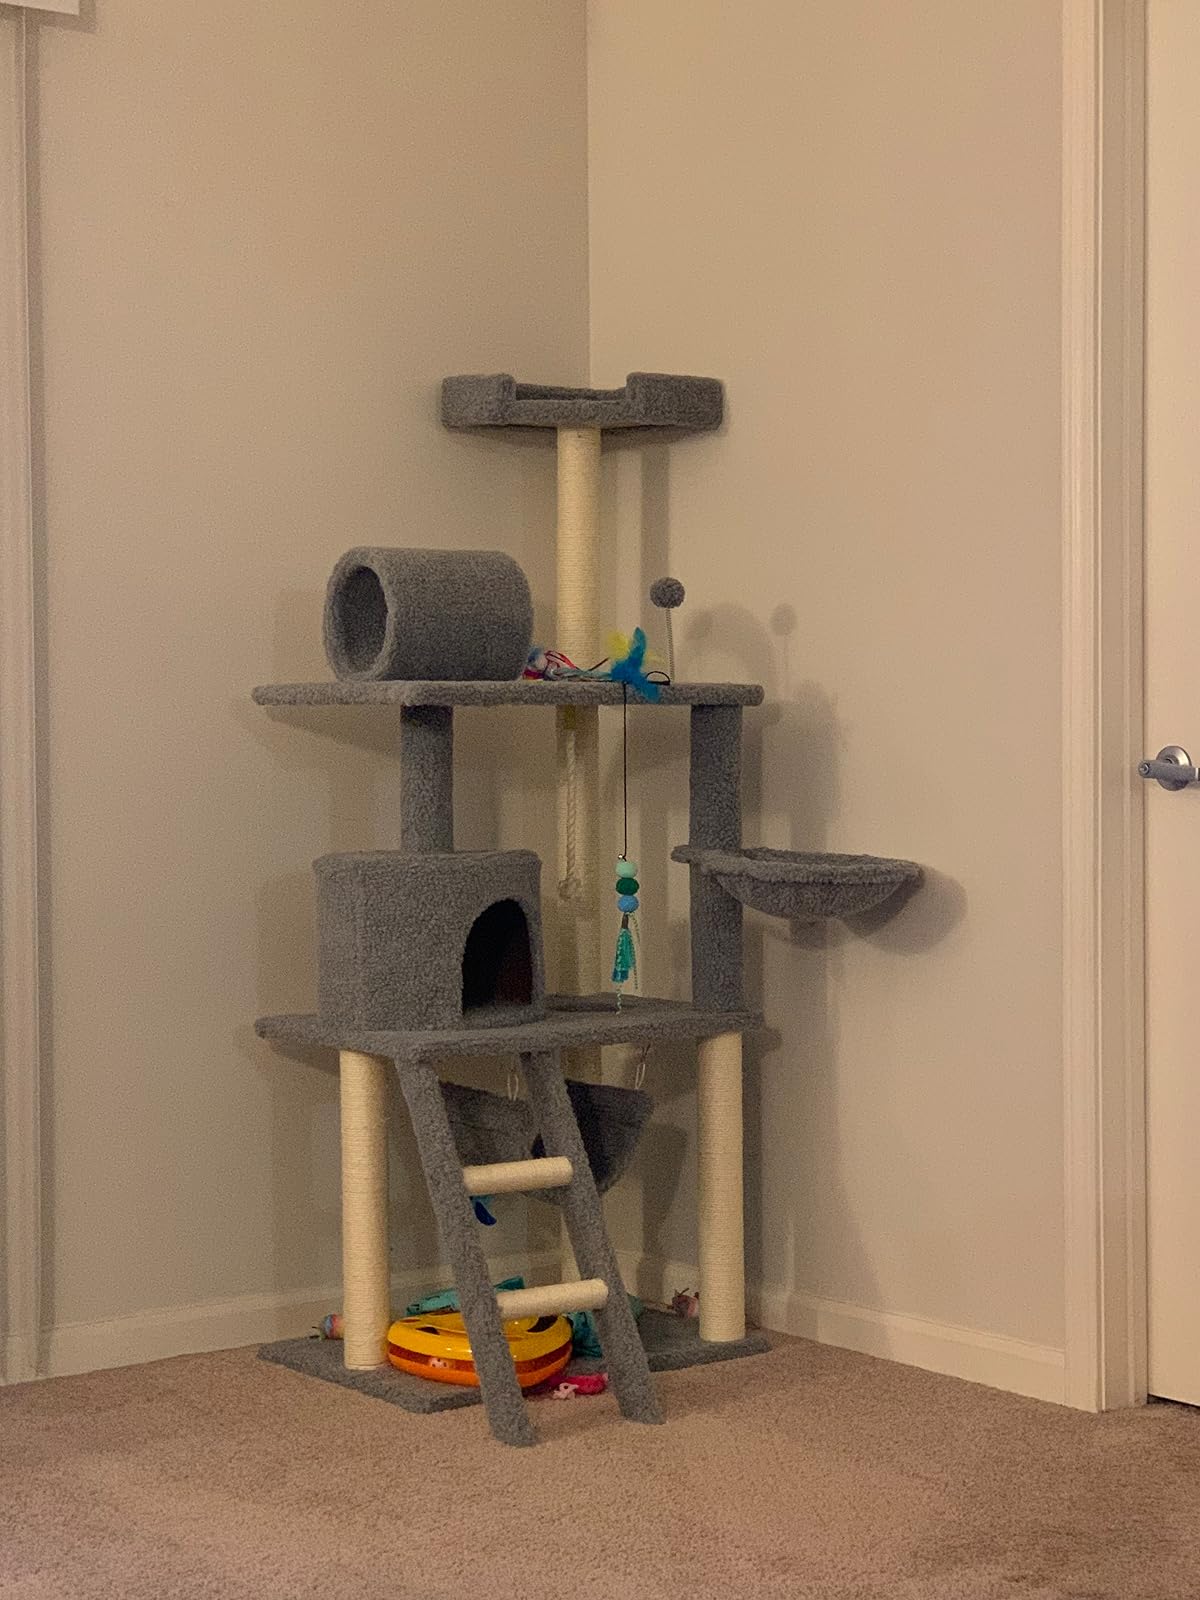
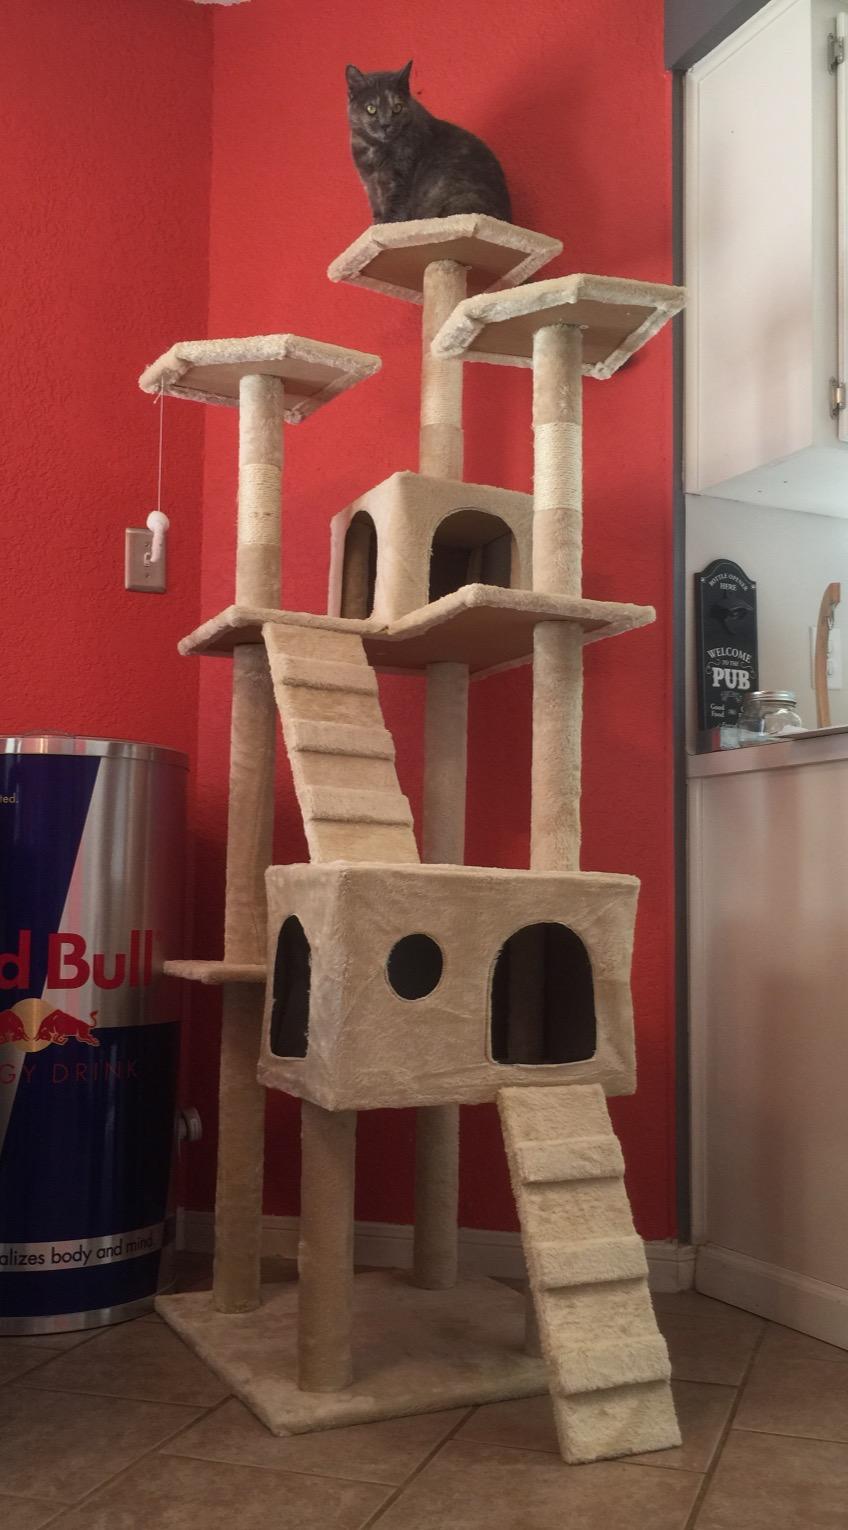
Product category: items_cat tree
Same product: no